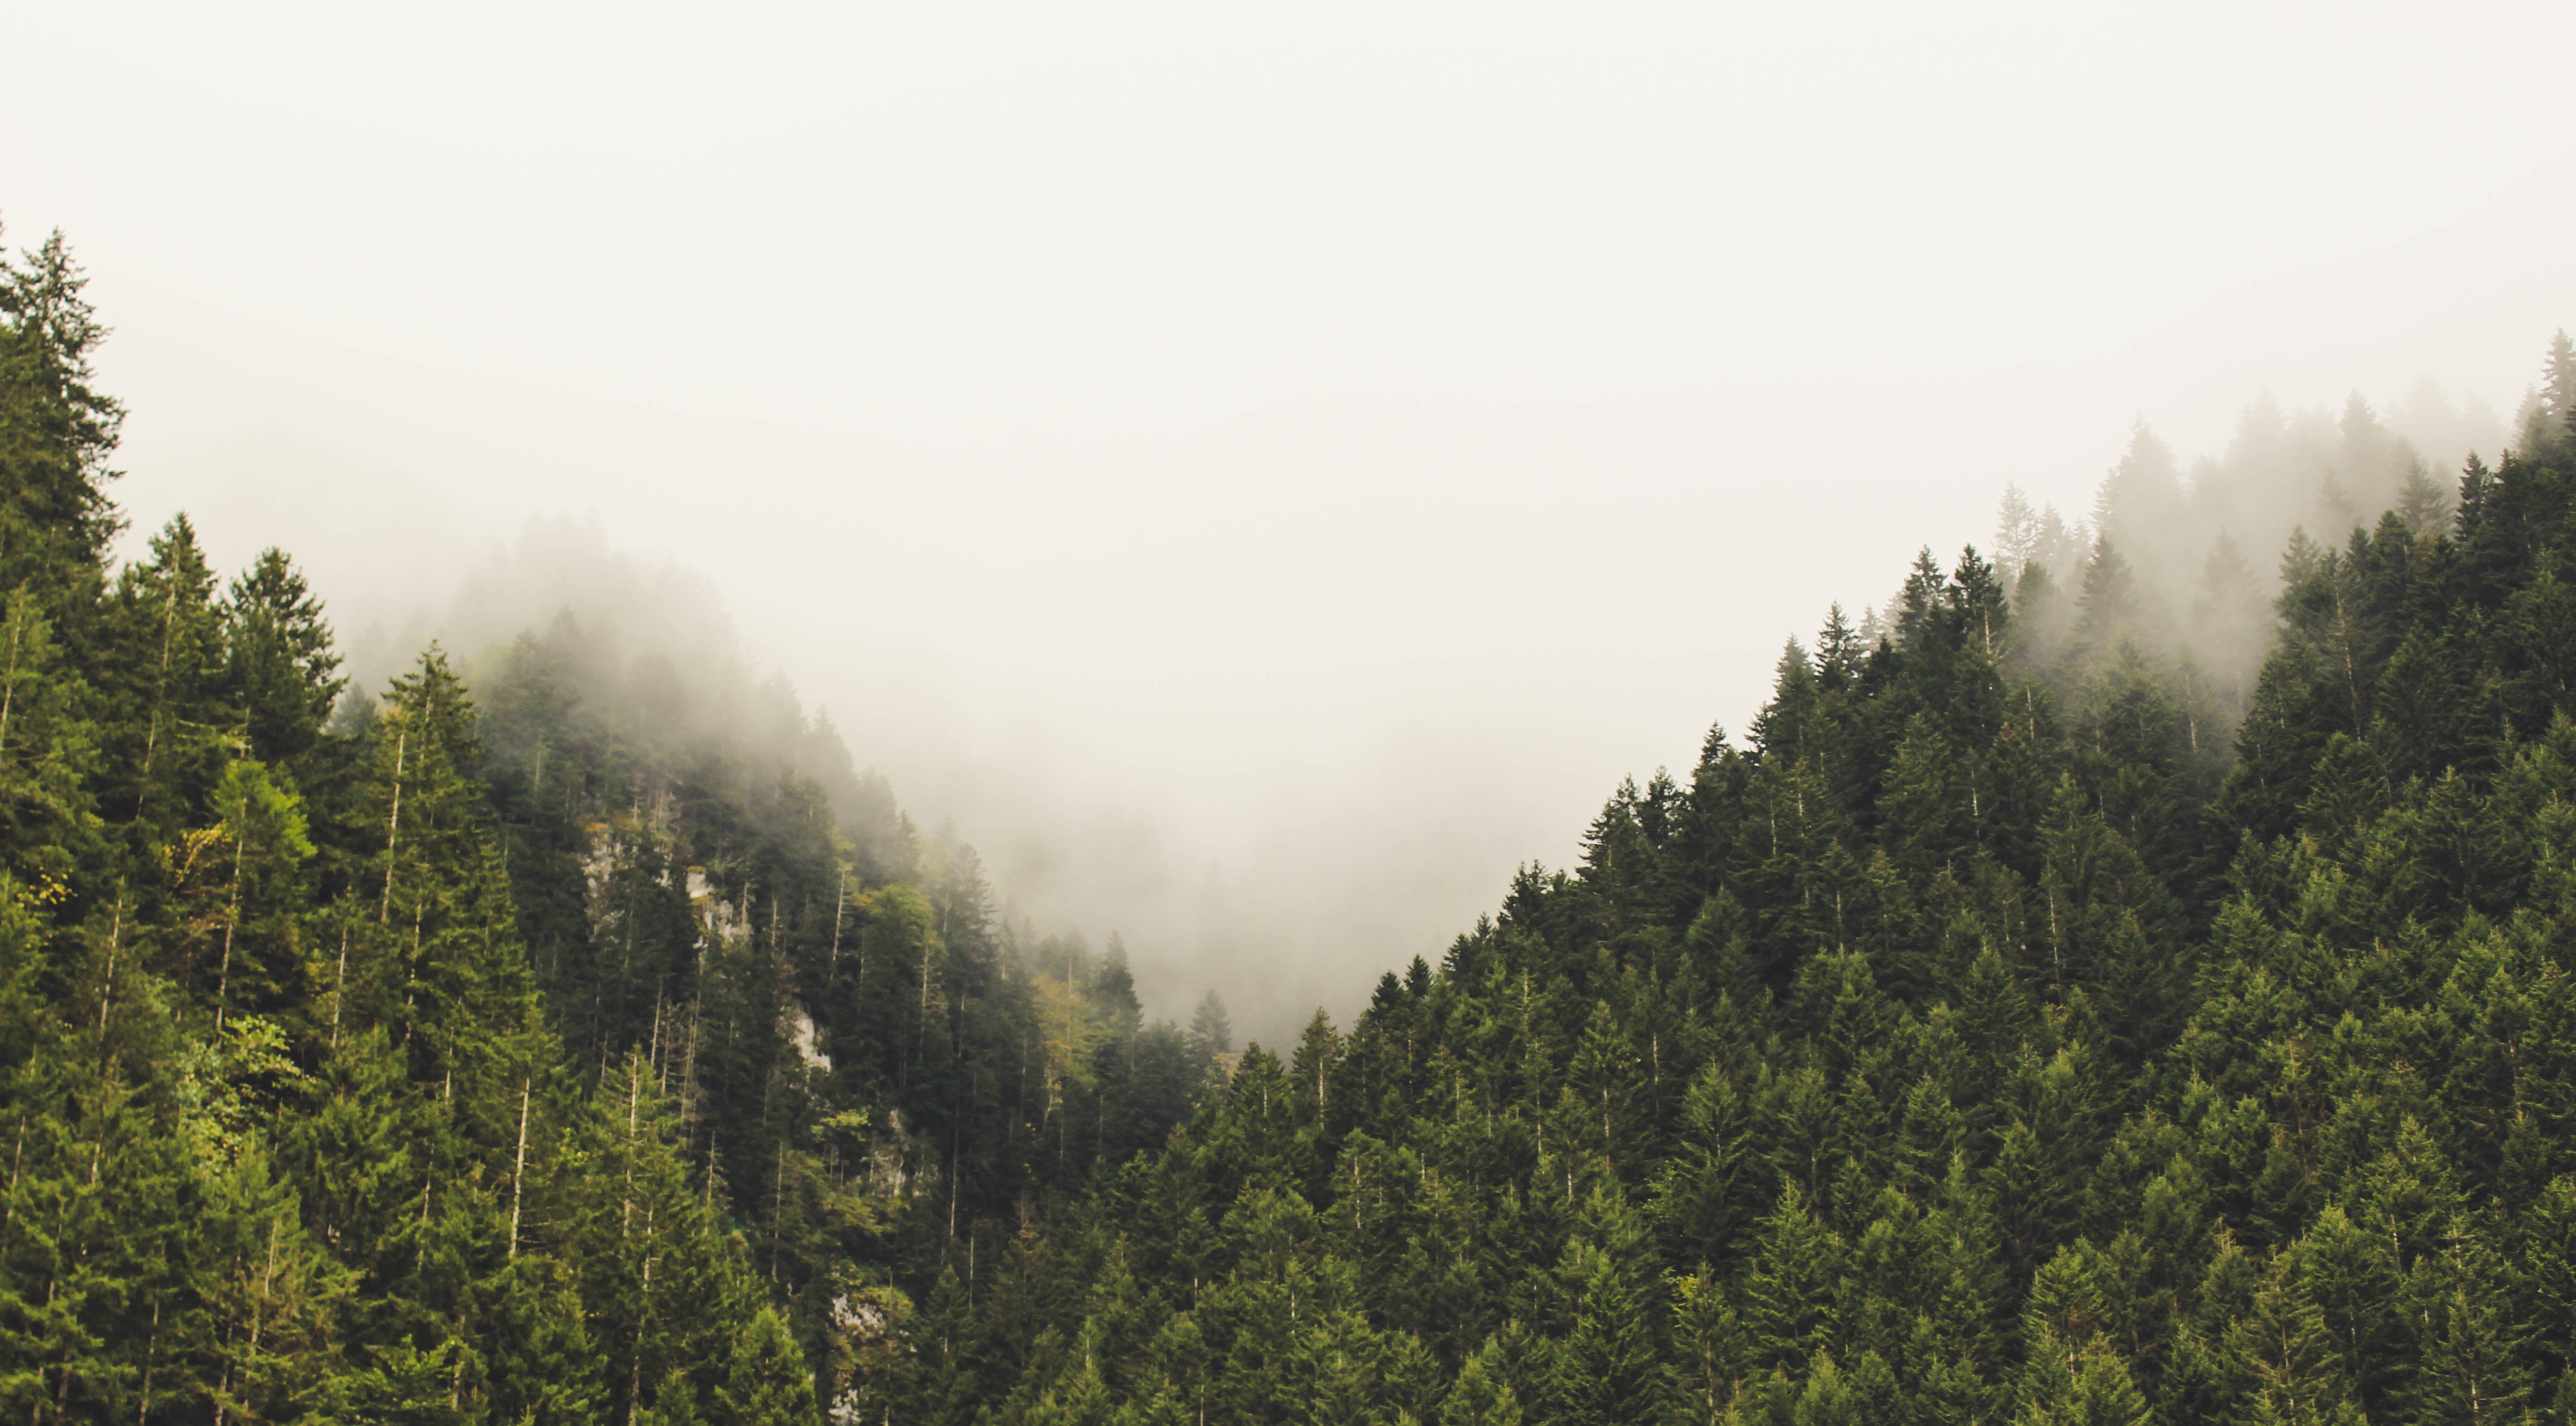
tree, nature, forest, wilderness, mountain, fog, mist, meadow, sunlight, morning, hill, valley, mountain range, ridge, rainforest, habitat, ecosystem, natural environment, geographical feature, atmospheric phenomenon, mountainous landforms, temperate coniferous forest